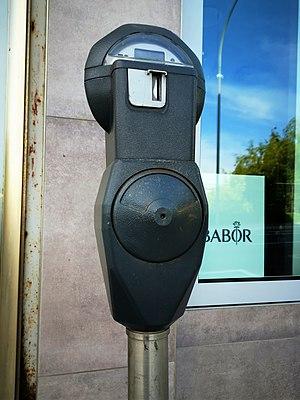
Luxembourg. Parcmètre du fabricant canadien ""MacKay"", modèle MKH 4000, bd Grande-Duchesse Charlotte."